Kutman Wine Museum

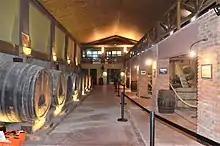
A view from the interior of Kutman Wine Museum

Kutman Wine Museum is a privately held museum devoted to winemaking, which was established in 2004 by the Kutman Winery at Mürefte, Şarköy of Tekirdağ Province, Turkey.